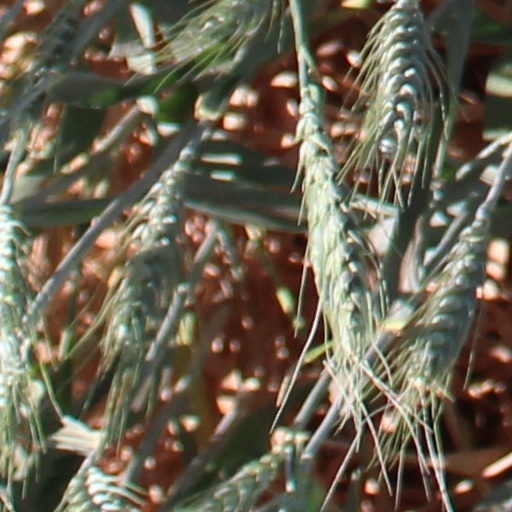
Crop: wheat